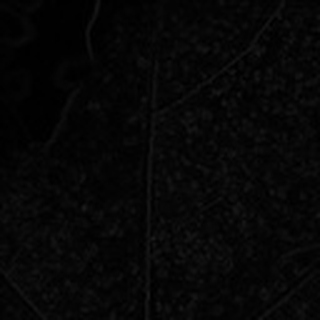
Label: cotton_aphids